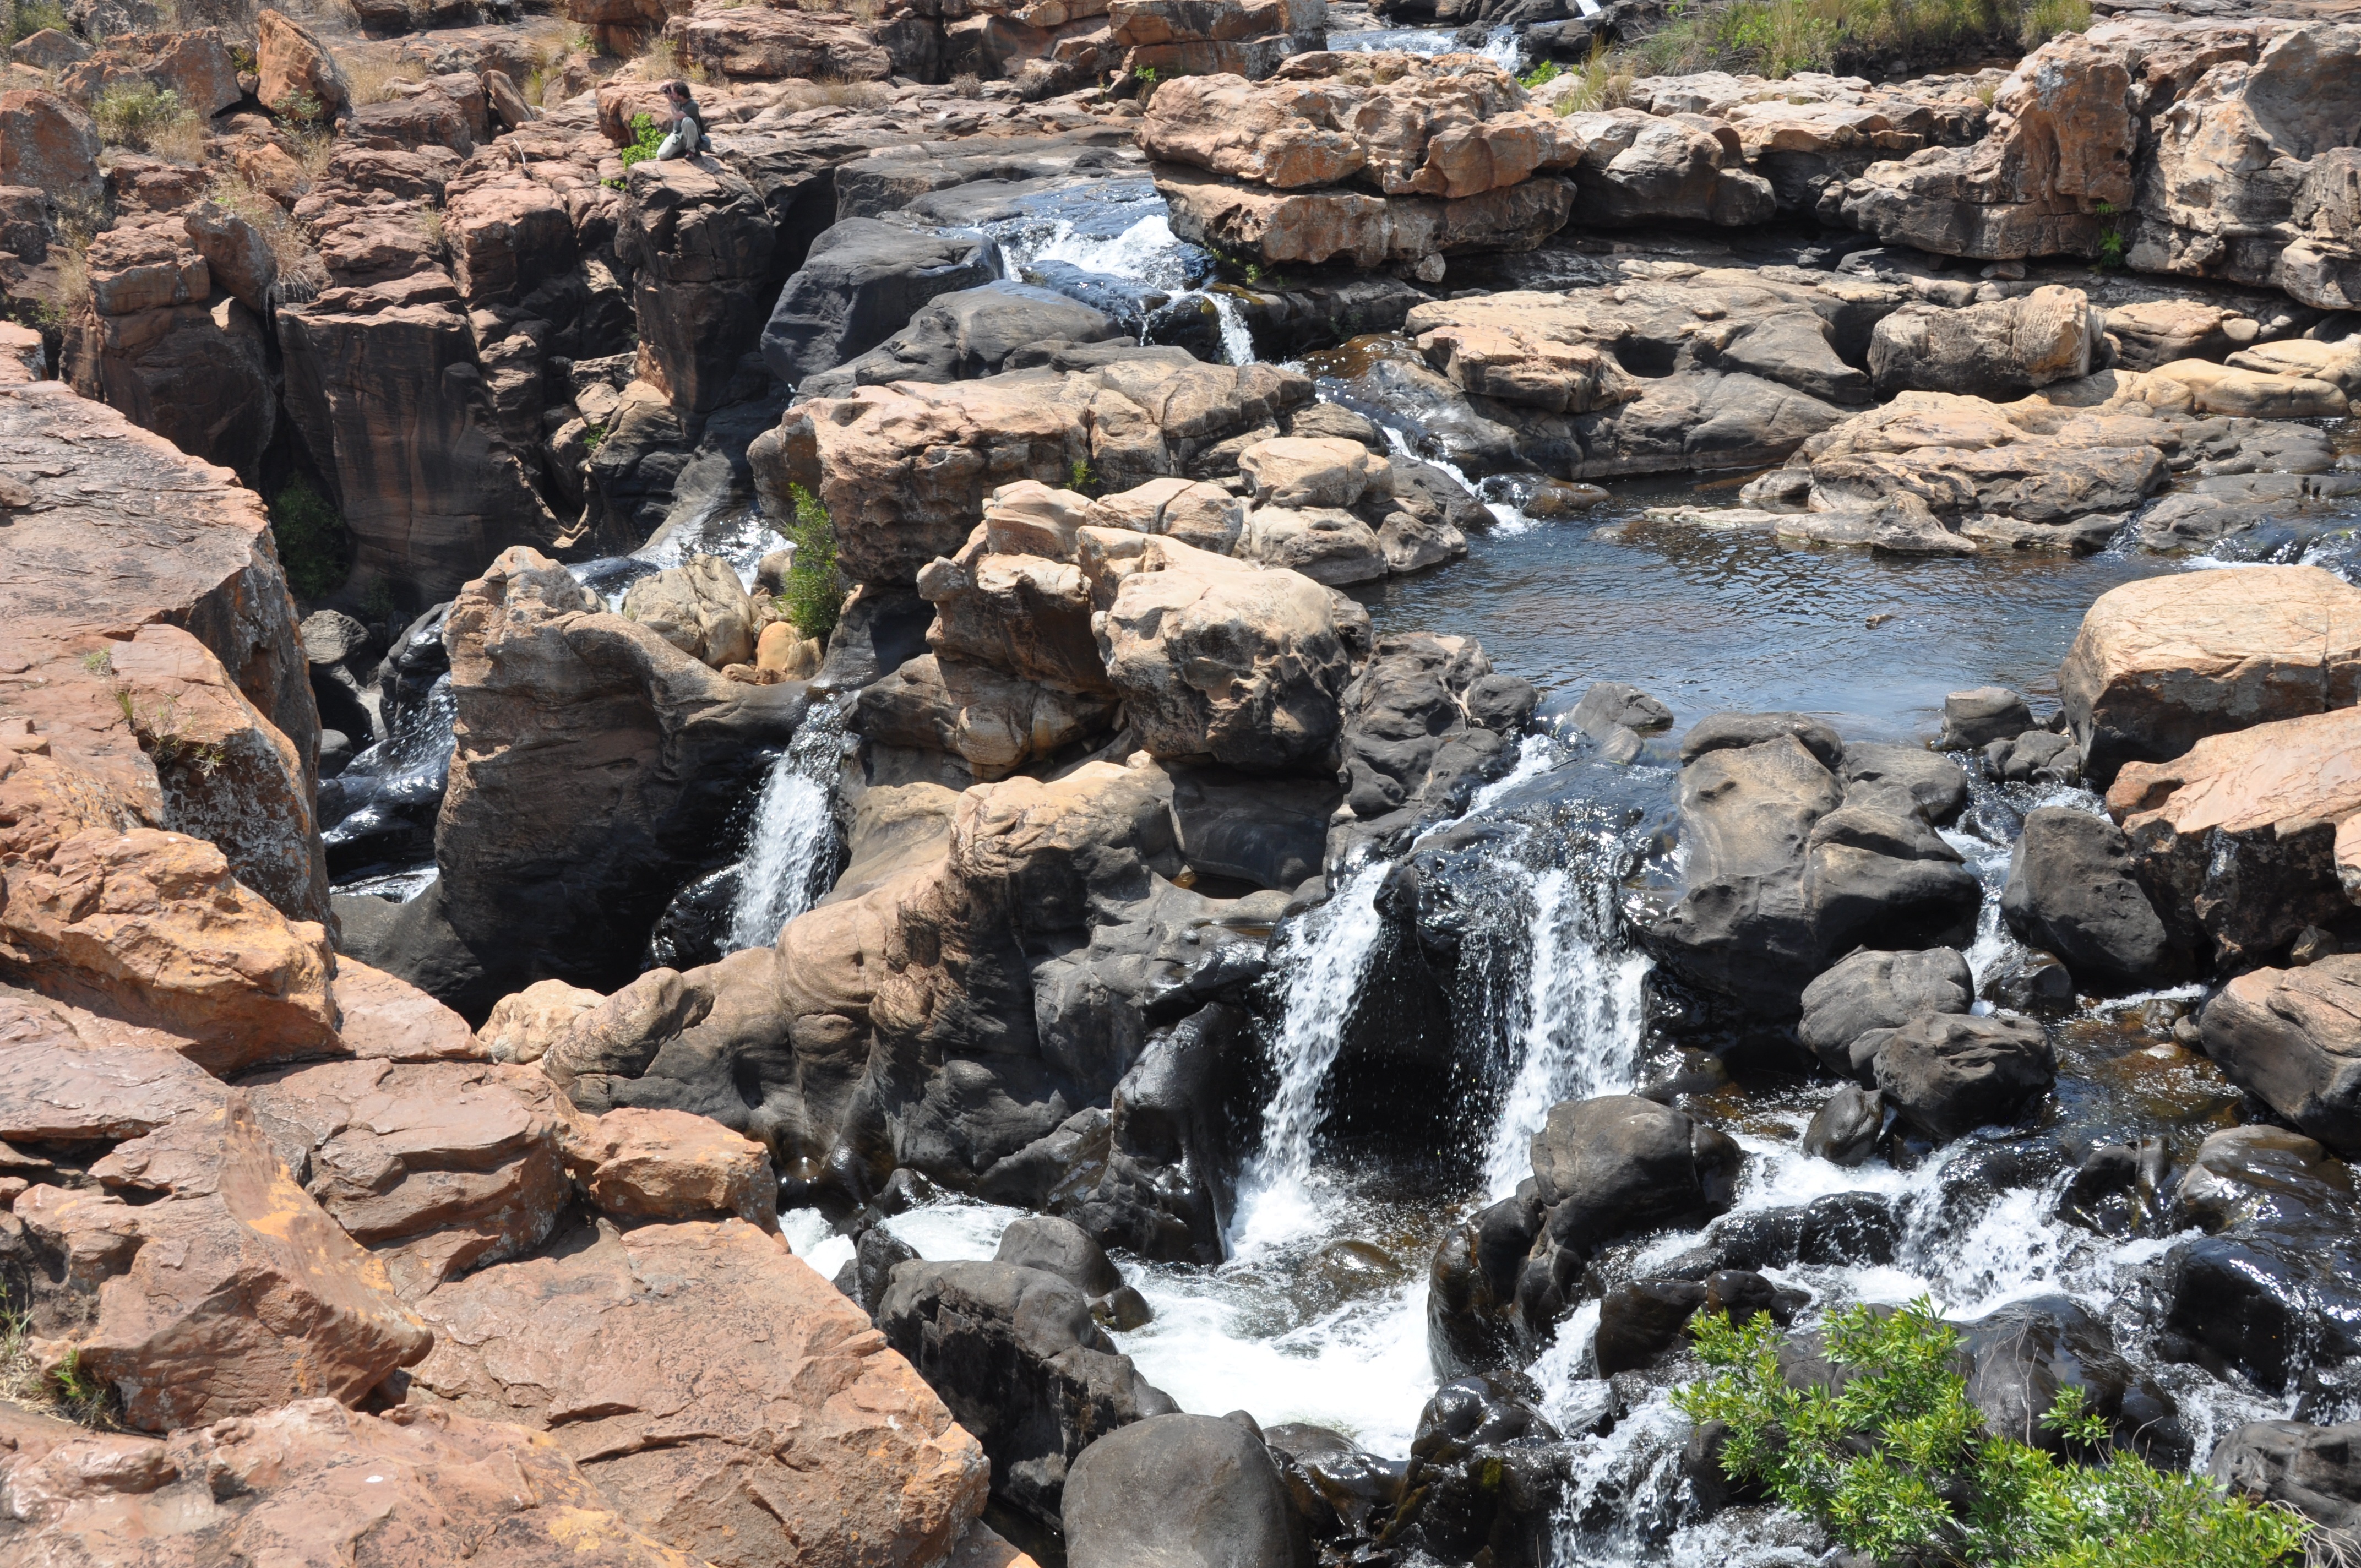
coast, rock, wilderness, trail, river, valley, stream, rapid, terrain, body of water, geology, water feature, watercourse, wadi, south africa, stream bed, panorama route, potholes, geological phenomenon